Metallica: Some Kind of Monster

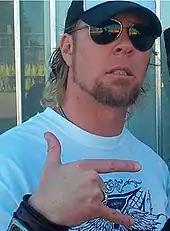
James Hetfield in April 2004, three months after the film's premiere.

When Berlinger and Sinofsky began filming Metallica in April 2001, the band was mired in turmoil. Still without a bassist, the members were not getting along and were struggling creatively while trying to make a record. The original scope of the filmmakers' project was to film the band in the recording studio and produce a pair of 60-minute infomercials to be broadcast on late-night television to promote the forthcoming album. Things became more complicated when, three months into filming, Hetfield abruptly left the recording sessions and checked himself into drug rehabilitation to undergo treatment for alcoholism and other addictions, and the band suspended all activities including work on the album. Hetfield remained in rehabilitation until that December, and did not return to the studio until April 2002. During this time, the filmmakers continued to follow Hammett and Ulrich, including their sessions with Towle. "Lars felt the therapy sessions were actually enabled by the presence of the cameras", said Berlinger; "He felt the cameras forced them to be honest." Ultimately, they filmed Metallica for 715 days.